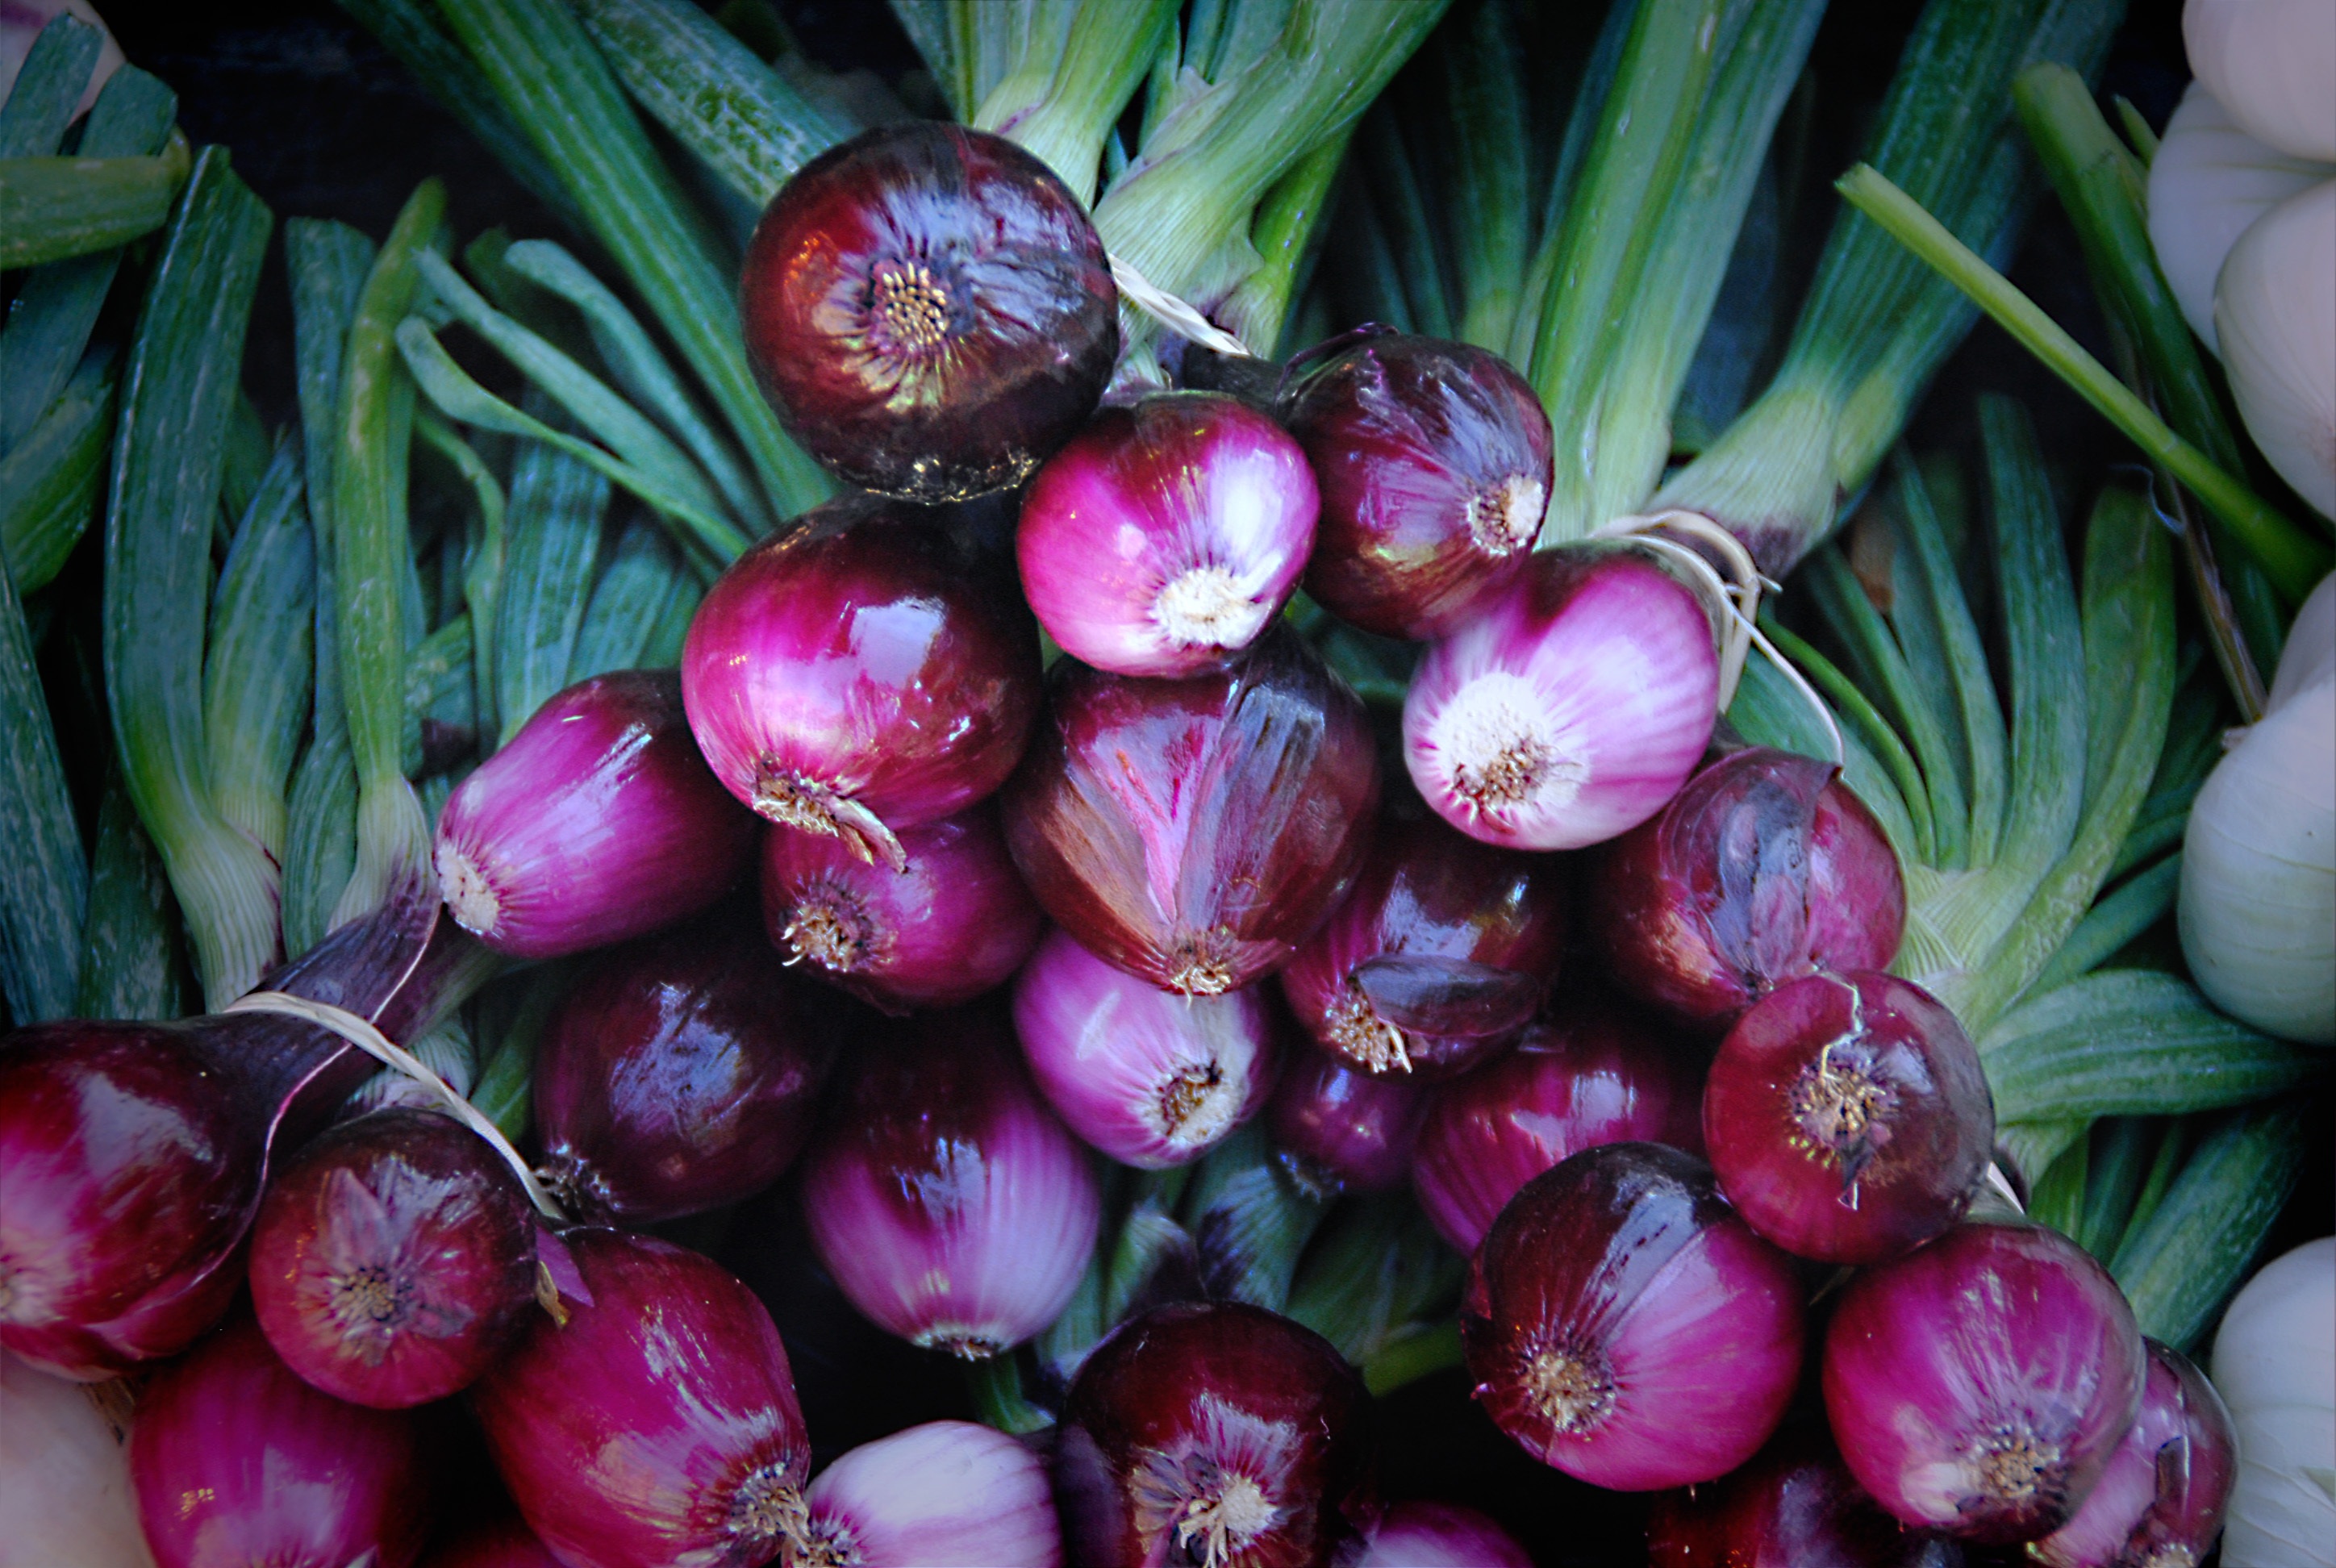
plant, food, ingredient, produce, vegetable, market, healthy, onion, root, nutrition, vegetables, vegetarian, leek, beetroot, vitamins, benefit from, bless you, onions, market fresh vegetables, natural foods, local food, shallot, spring onions, red onion, onion genus